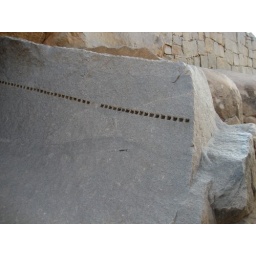
put holes in rocks...put wood in holes...put water in wood...let it marinate...serve chiseled rocks